Epsom College in Malaysia

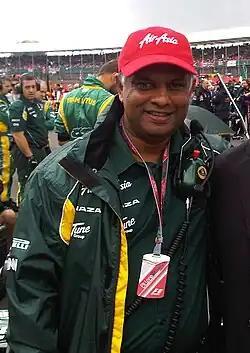
Tony Fernandes in 2011

The school has been called "the brainchild of Tony Fernandes", a Malaysian business magnate who had been educated at the original Epsom College in England.